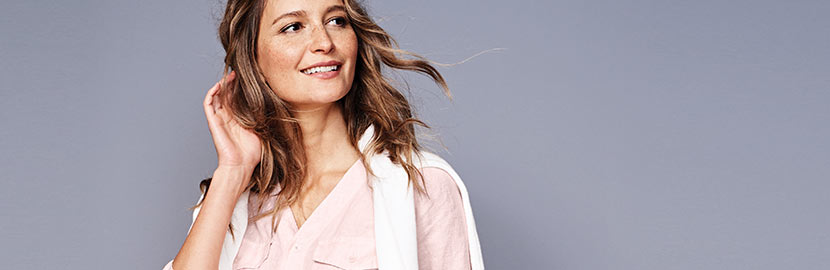
Gender: women